William Dixon manuscript

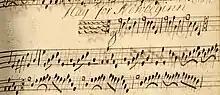
Hay for Newbiggen by William Dixon – modern facsimile (note only four lines)

The William Dixon manuscript, written down between 1733 and 1738 in Northumberland, is the oldest known manuscript of pipe music from the British Isles, and the most important source of music for the Border pipes. It is currently located in the A.K. Bell Library, Perth, Scotland. Little is known of William Dixon's biography, except what has been learned from this manuscript, and from parish records in Northumberland.